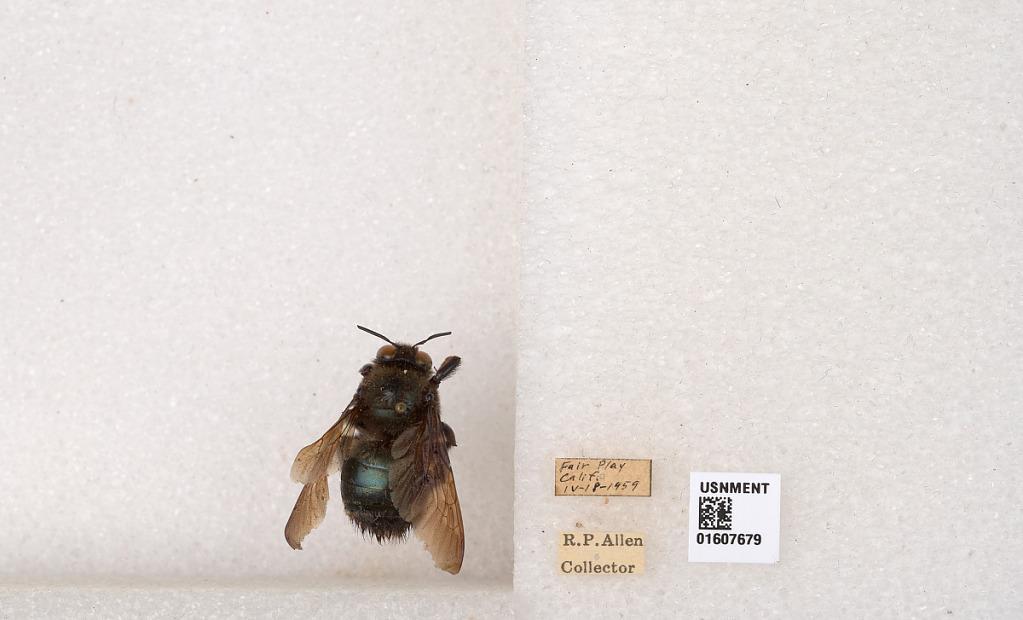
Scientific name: Xylocopa (Xylocopoides) californica californica Cresson
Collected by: R. Allen
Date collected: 1959-4-18
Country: United States
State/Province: California
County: El Dorado
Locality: Fair Play
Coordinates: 38.5935, -120.66